Payday loans in the United States

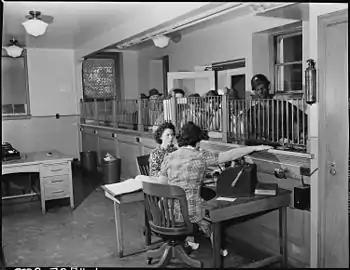
Miners borrowing from their paycheck, 1946

Payday lenders get competition from credit unions, banks, and major financial institutions, which fund the Center for Responsible Lending, a non-profit that fights against payday loans.